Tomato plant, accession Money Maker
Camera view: vertical (180 deg); turntable rotation: 180 degrees
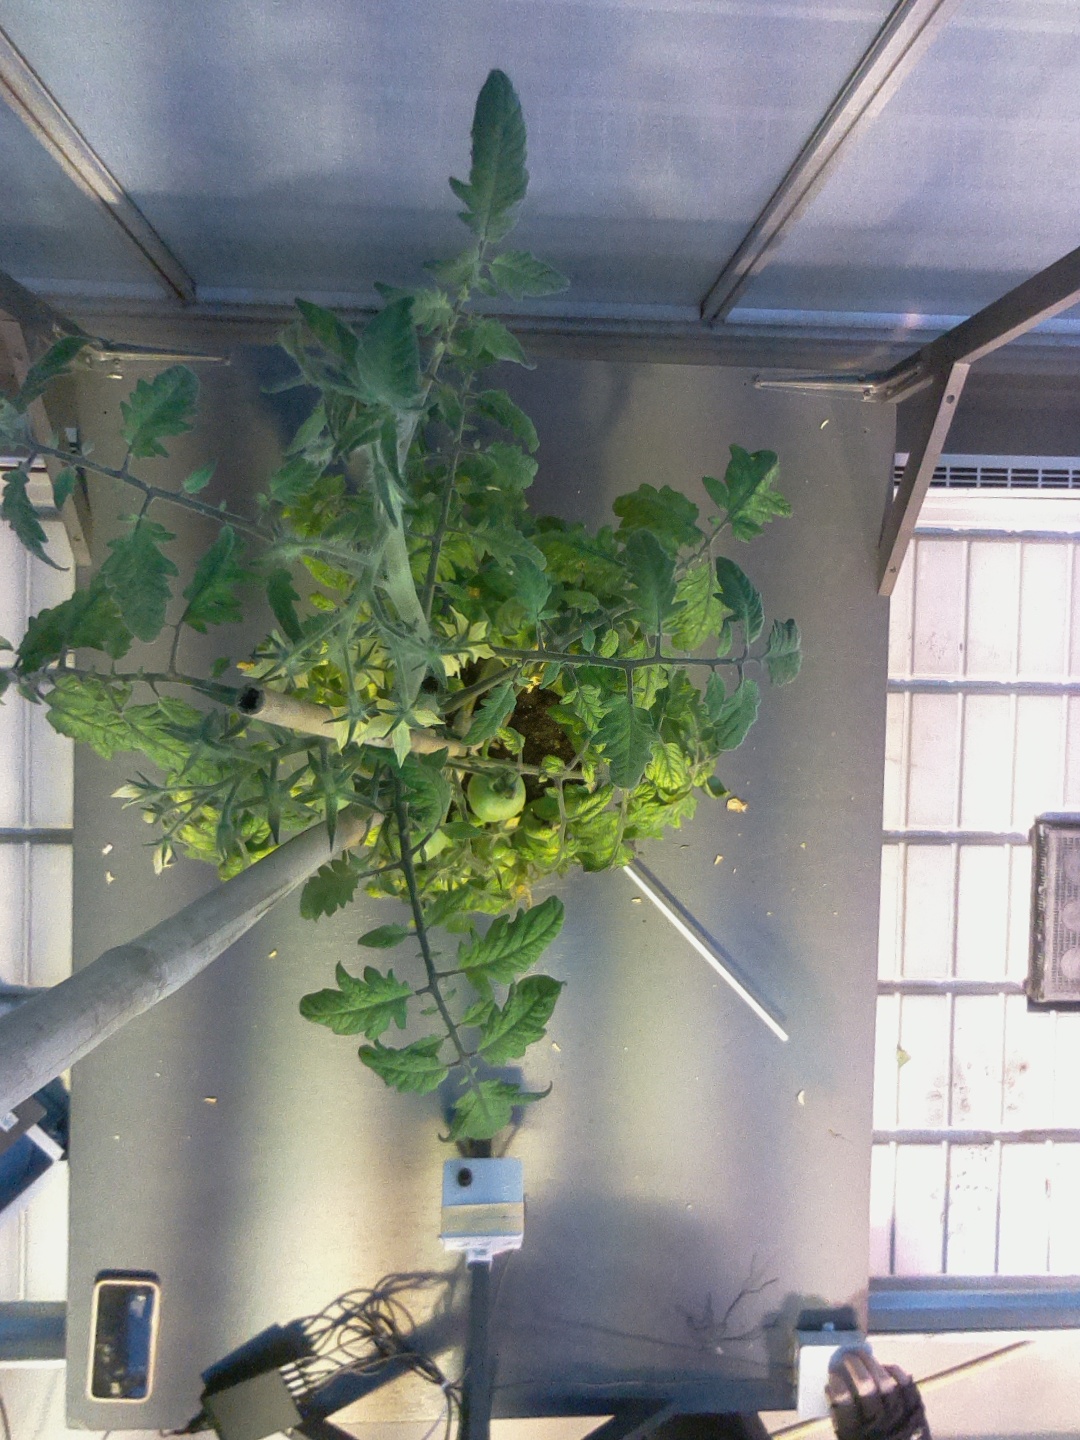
BBCH growth stage 74: 40%-50% of final fruit size